Gunatitanand Swami

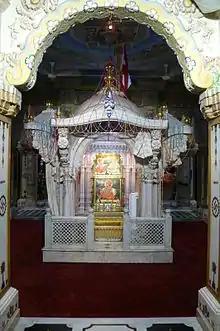
The memorial shrine, known as the Akshar Deri, erected at the spot of Gunatitanand Swami's final rites in Gondal, Gujarat.

Gunatitanand Swami was instrumental in the early administration of the Swaminarayan fellowship after the death of Swaminarayan. Devotees and swamis alike looked up to him for leadership and direction. He encouraged Raghuvirji Maharaj to give up the pomp and splendor of his position and nurtured both his spiritual and administrative traits. According to the BAPS, Gunatitanand Swami's most important contributions were in the propagation of the spiritual metaphysics revealed by Swaminarayan. Williams explains that BAPS followers believe that "Gunatitanand Swami established a line of spiritual authorities…who have continued in a line of succession from Gunatitanand Swami" himself. According to the BAPS, this identification of Akshar as having both a personal and impersonal form, and an incarnation on earth, was specified by Swaminarayan in Vachanamruts Gadhada I-21 and Gadhada I-71, but it was not accepted by certain sections of the Swaminarayan Sampradaya. It was this principle that would lead to the eventual formation of the BAPS branch of the Swaminarayan Sampradaya. Similar to Swaminarayan before him, Gunatitanand Swami also instituted various social projects, from building wells and educating villagers to establishing guidelines for social behavior and preventing practices such as sati and infanticide. In a hitherto unheard of practice, he installed Bhagatji Maharaj, a common householder of a so-called lower caste, as his spiritual successor and transcended the caste system that was prevalent during that time in India. Inspired by the teachings of Swaminarayan and Gunatitanand Swami, Shastriji Maharaj reluctantly left the Vadtal diocese due to differences in philosophy to form BAPS as a separate entity and was later expelled by the Vadtal diocese after a hastily called meeting of temple trustees. Gunatitanand Swami's murti is always seen in the central shrine alongside Swaminarayan in all BAPS mandirs, as they embody the central principle of Akshar and Purushottam.